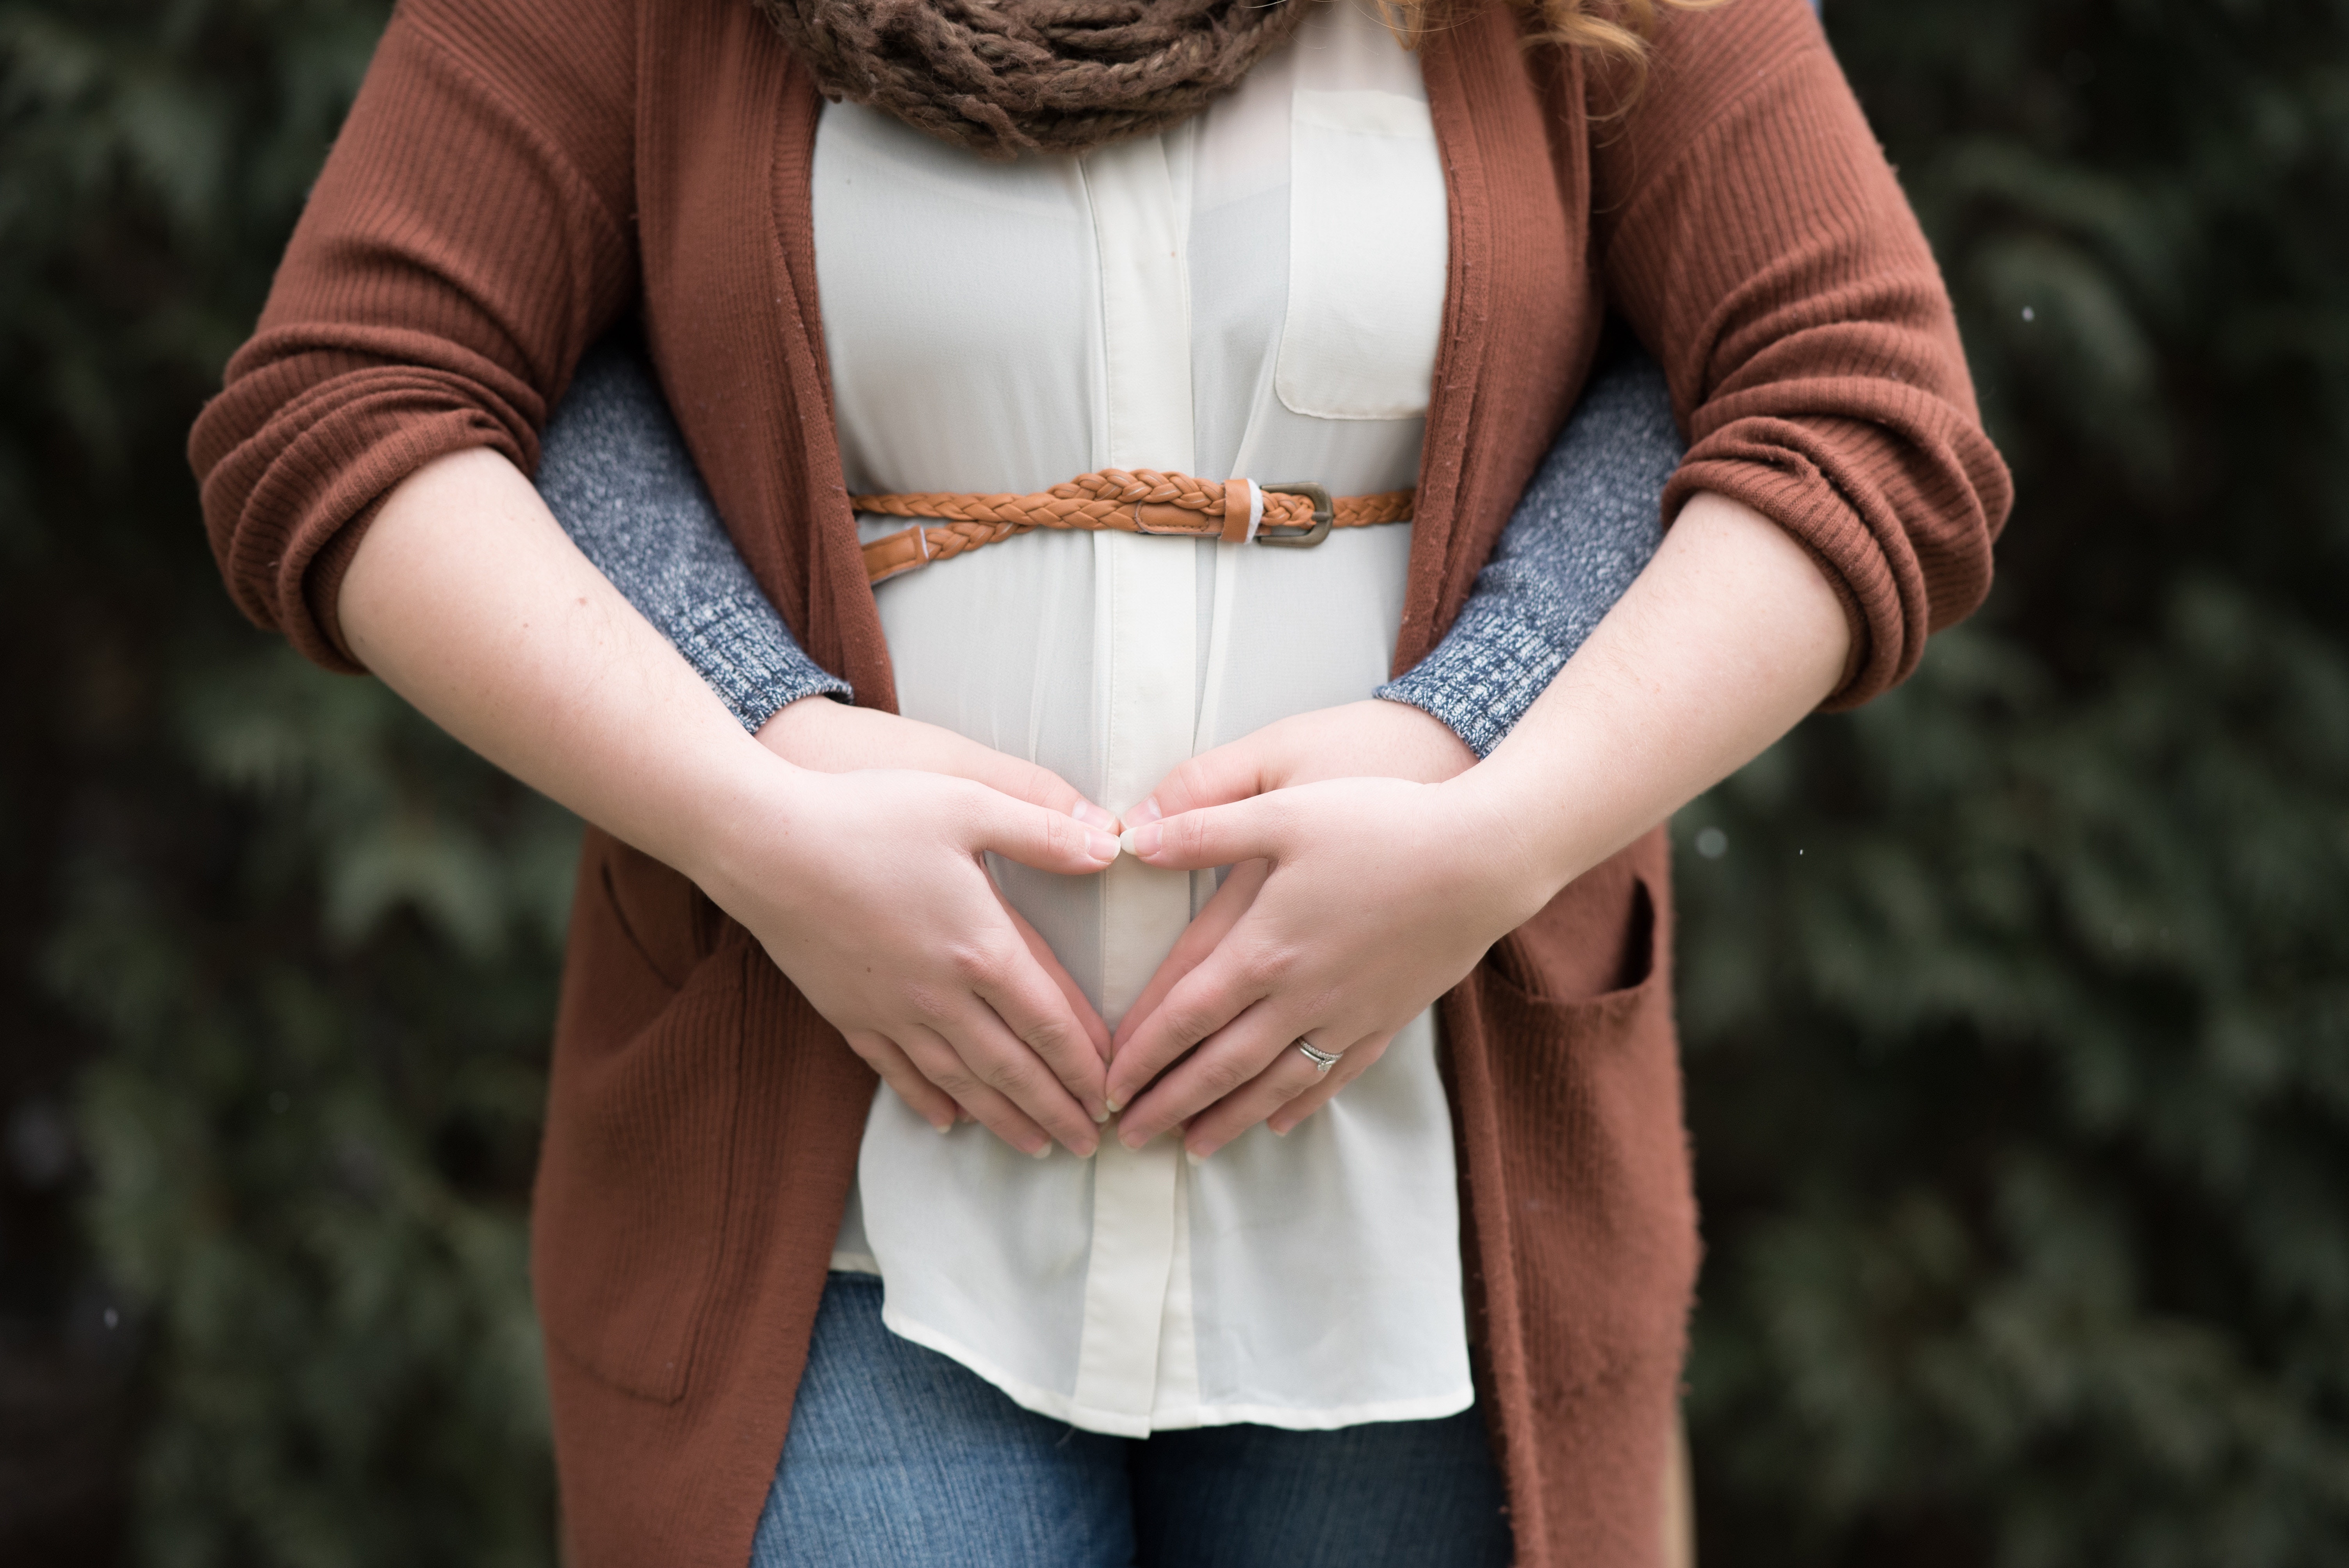
photograph, shoulder, girl, photography, hand, joint, outerwear, arm, neck, smile, photo shoot